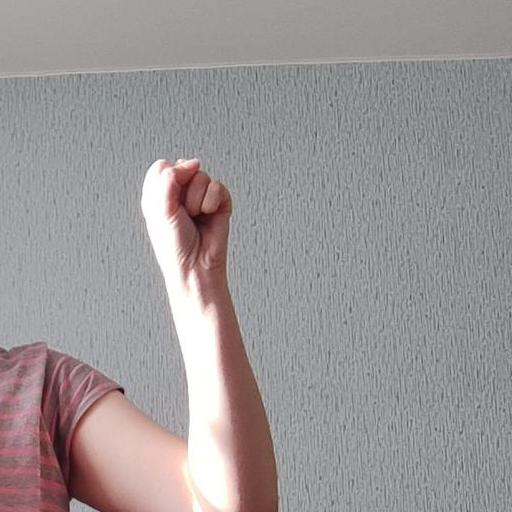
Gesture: fist